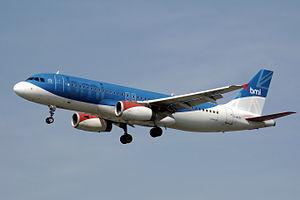
Bmi est le nom commercial de l'ancienne compagnie aérienne britannique British Midland Airways. Cinquième compagnie aérienne commerciale du Royaume-Uni, son principal centre opérationnel était à l'aéroport de Londres-Heathrow.